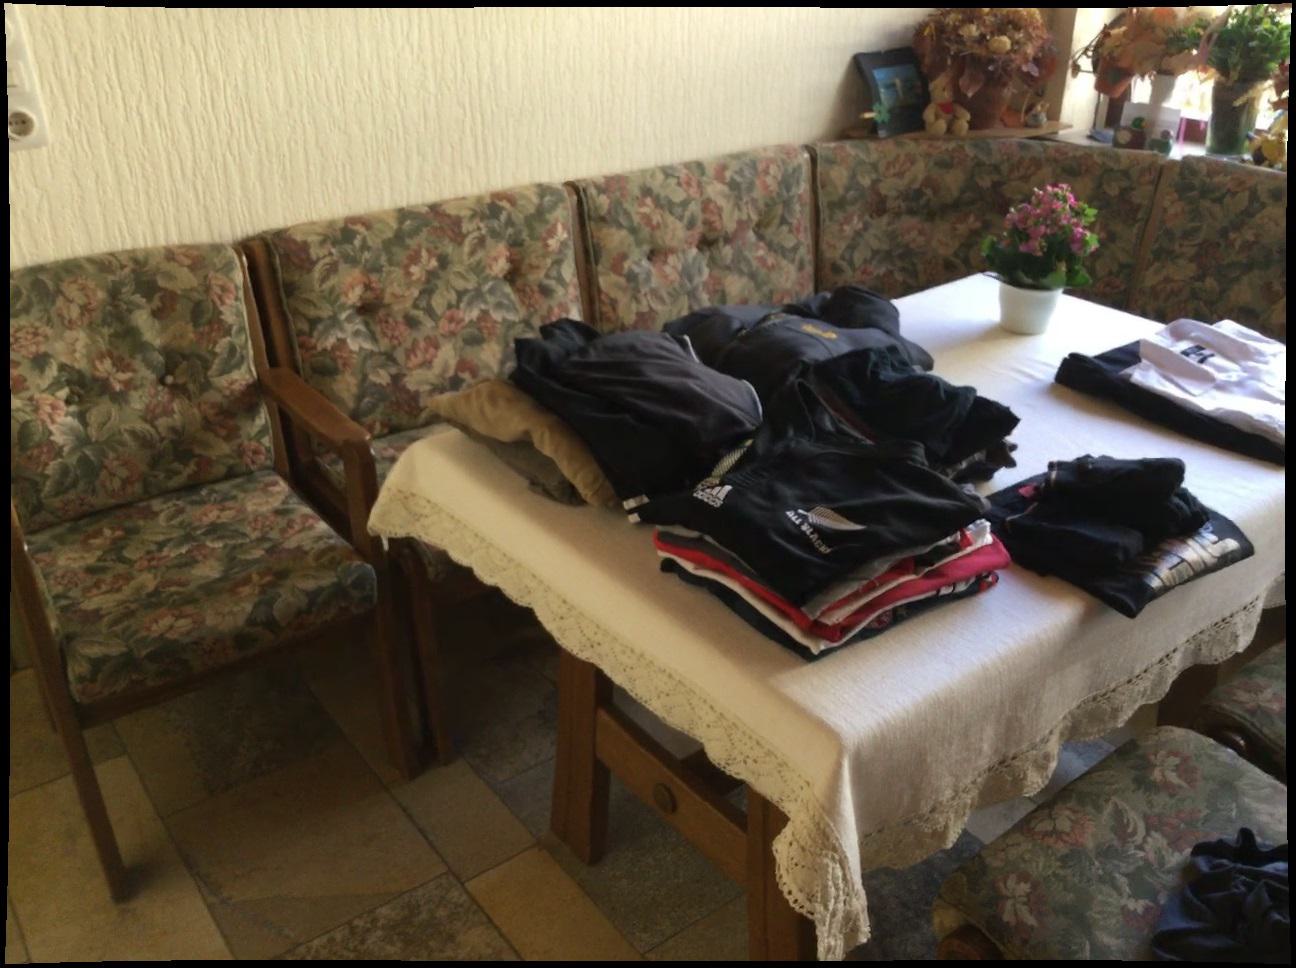
Question: Can the doorframe fit left of the window from the world's perspective? Final answer should be yes or no.
Answer: Yes